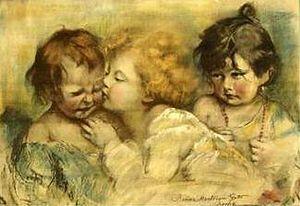
Women Painters of the World, from the time of Caterina Vigri, 1413–1463, to Rosa Bonheur and the present day, est un livre assemblé et édité par Walter Shaw Sparrow, donne un aperçu des femmes peintres les plus en vue jusqu'en 1905, l'année de publication.